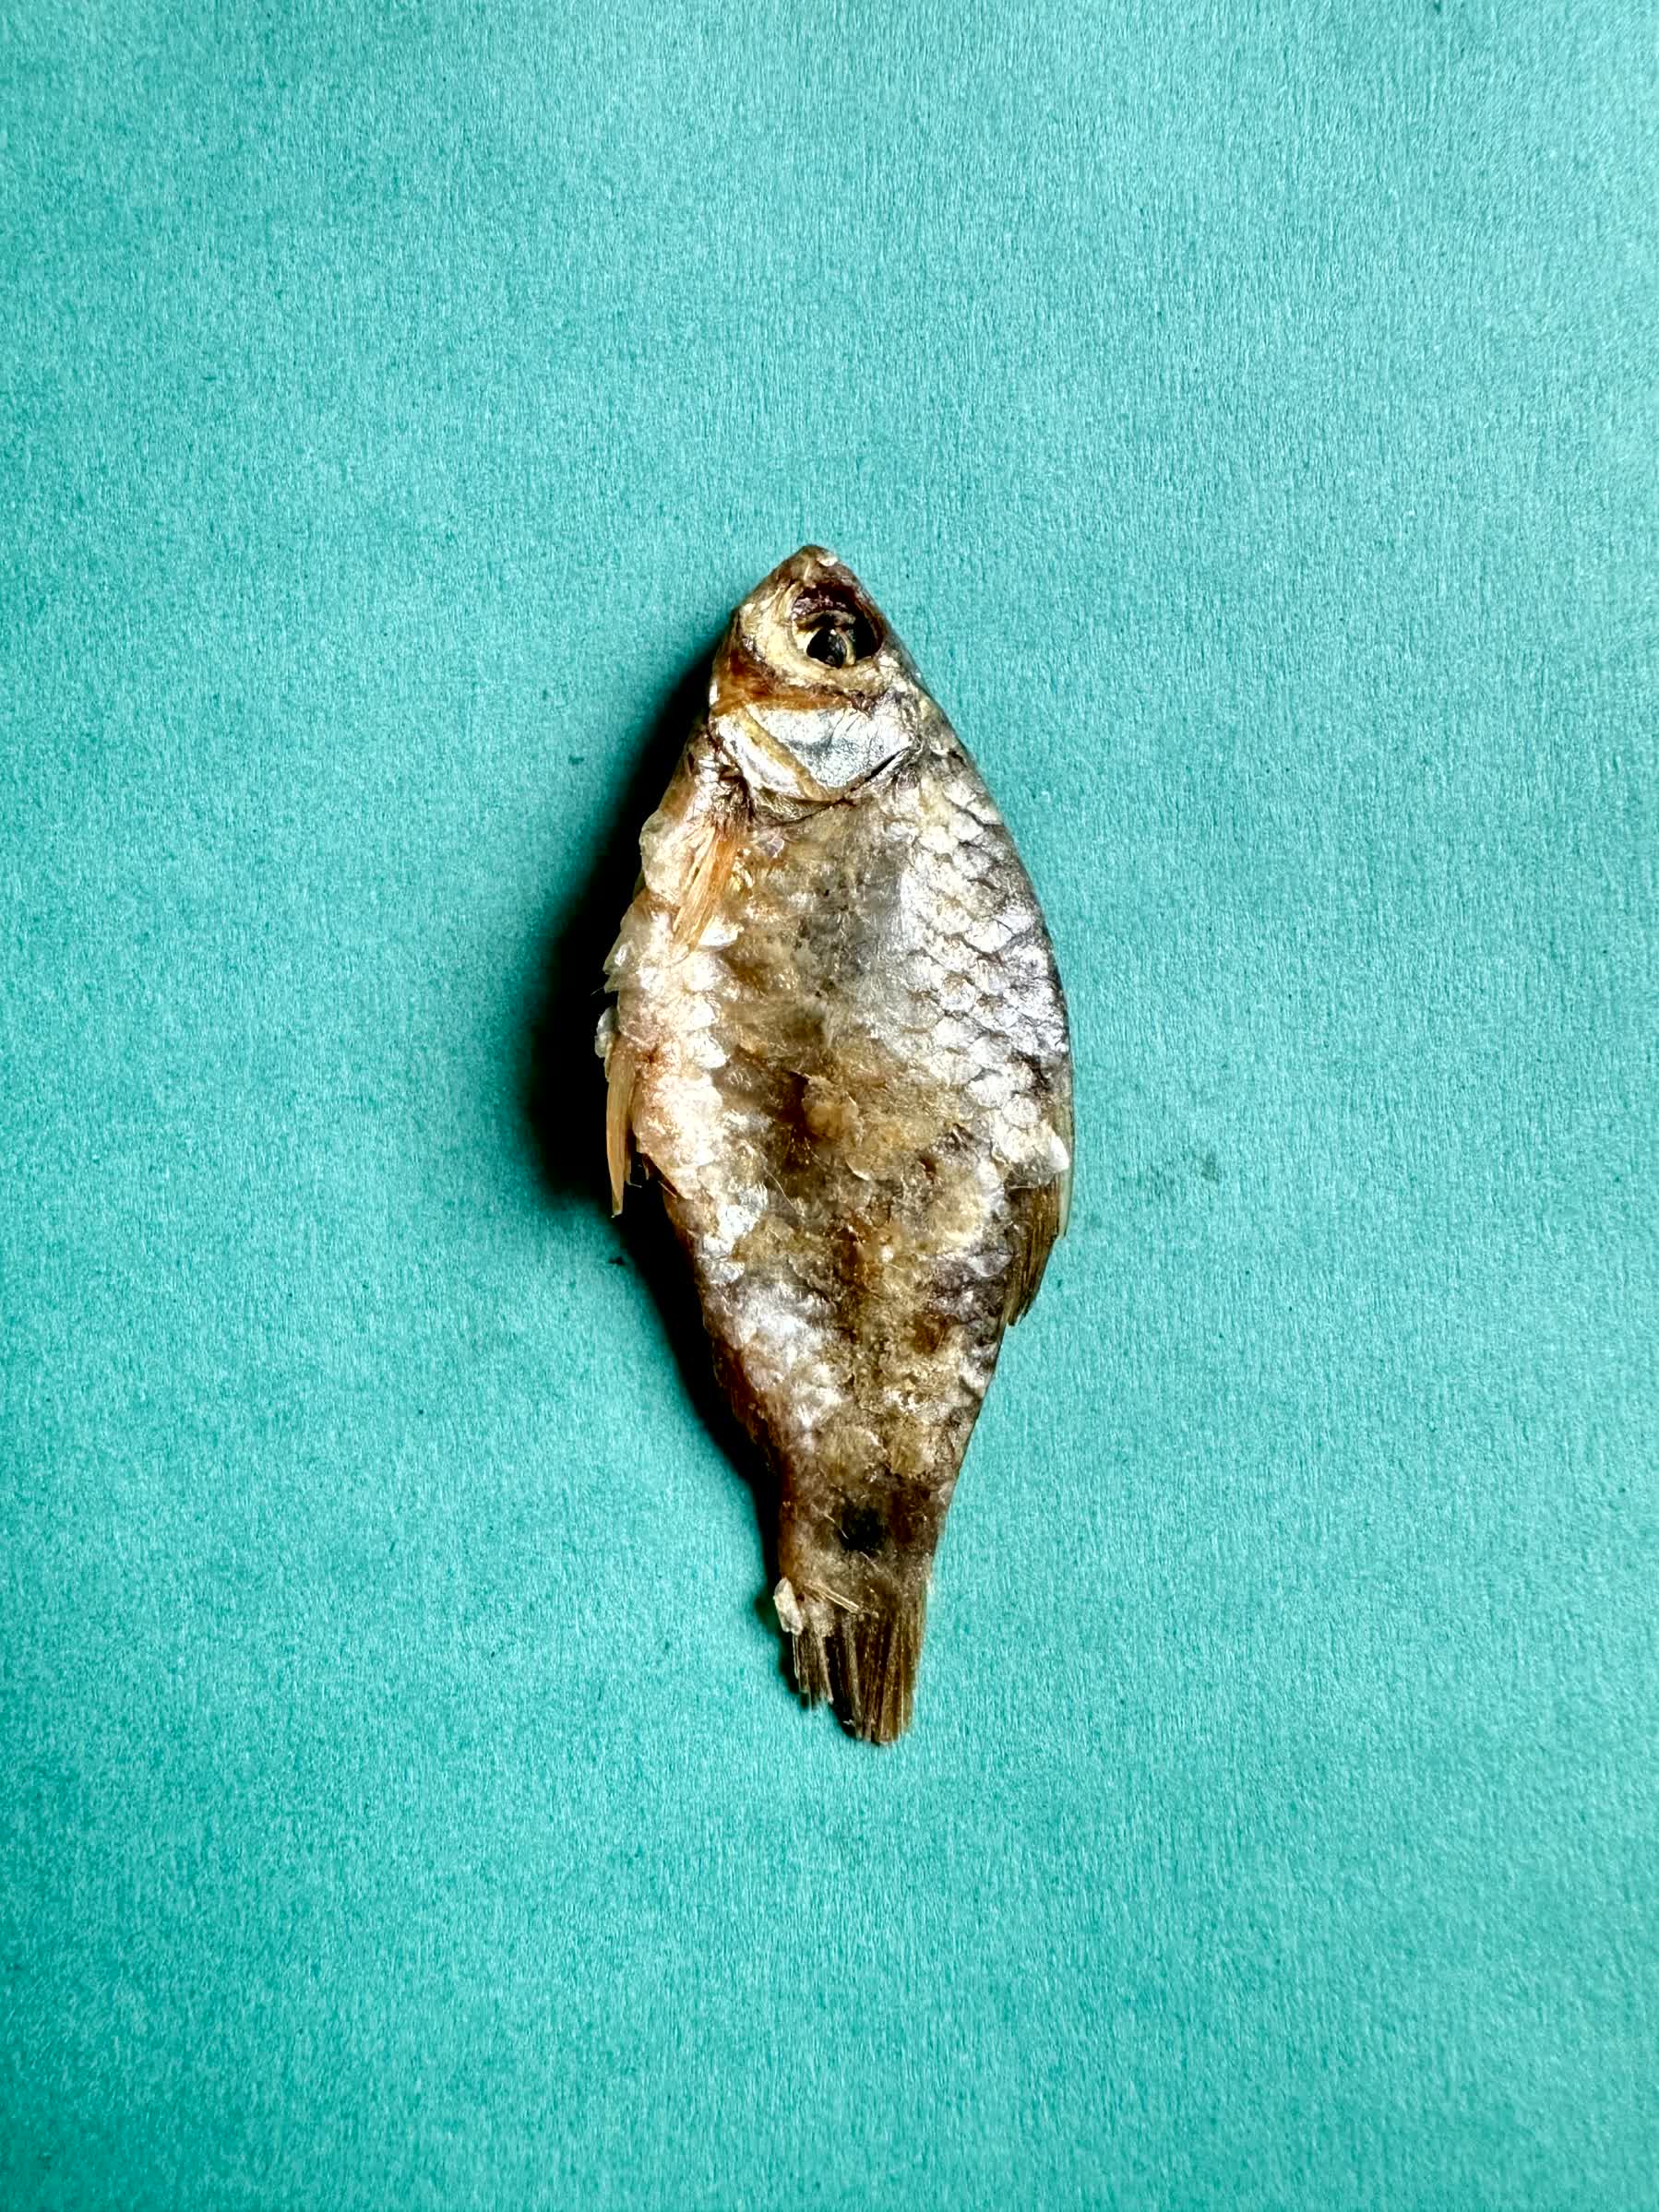
Species: puti chepa